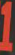
Number: 1